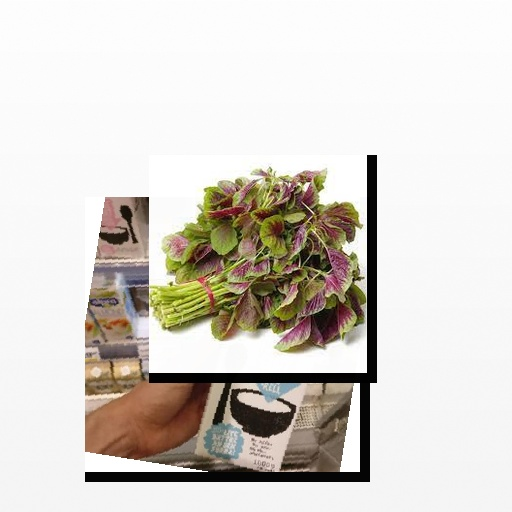
Food items: oatghurt, amaranth